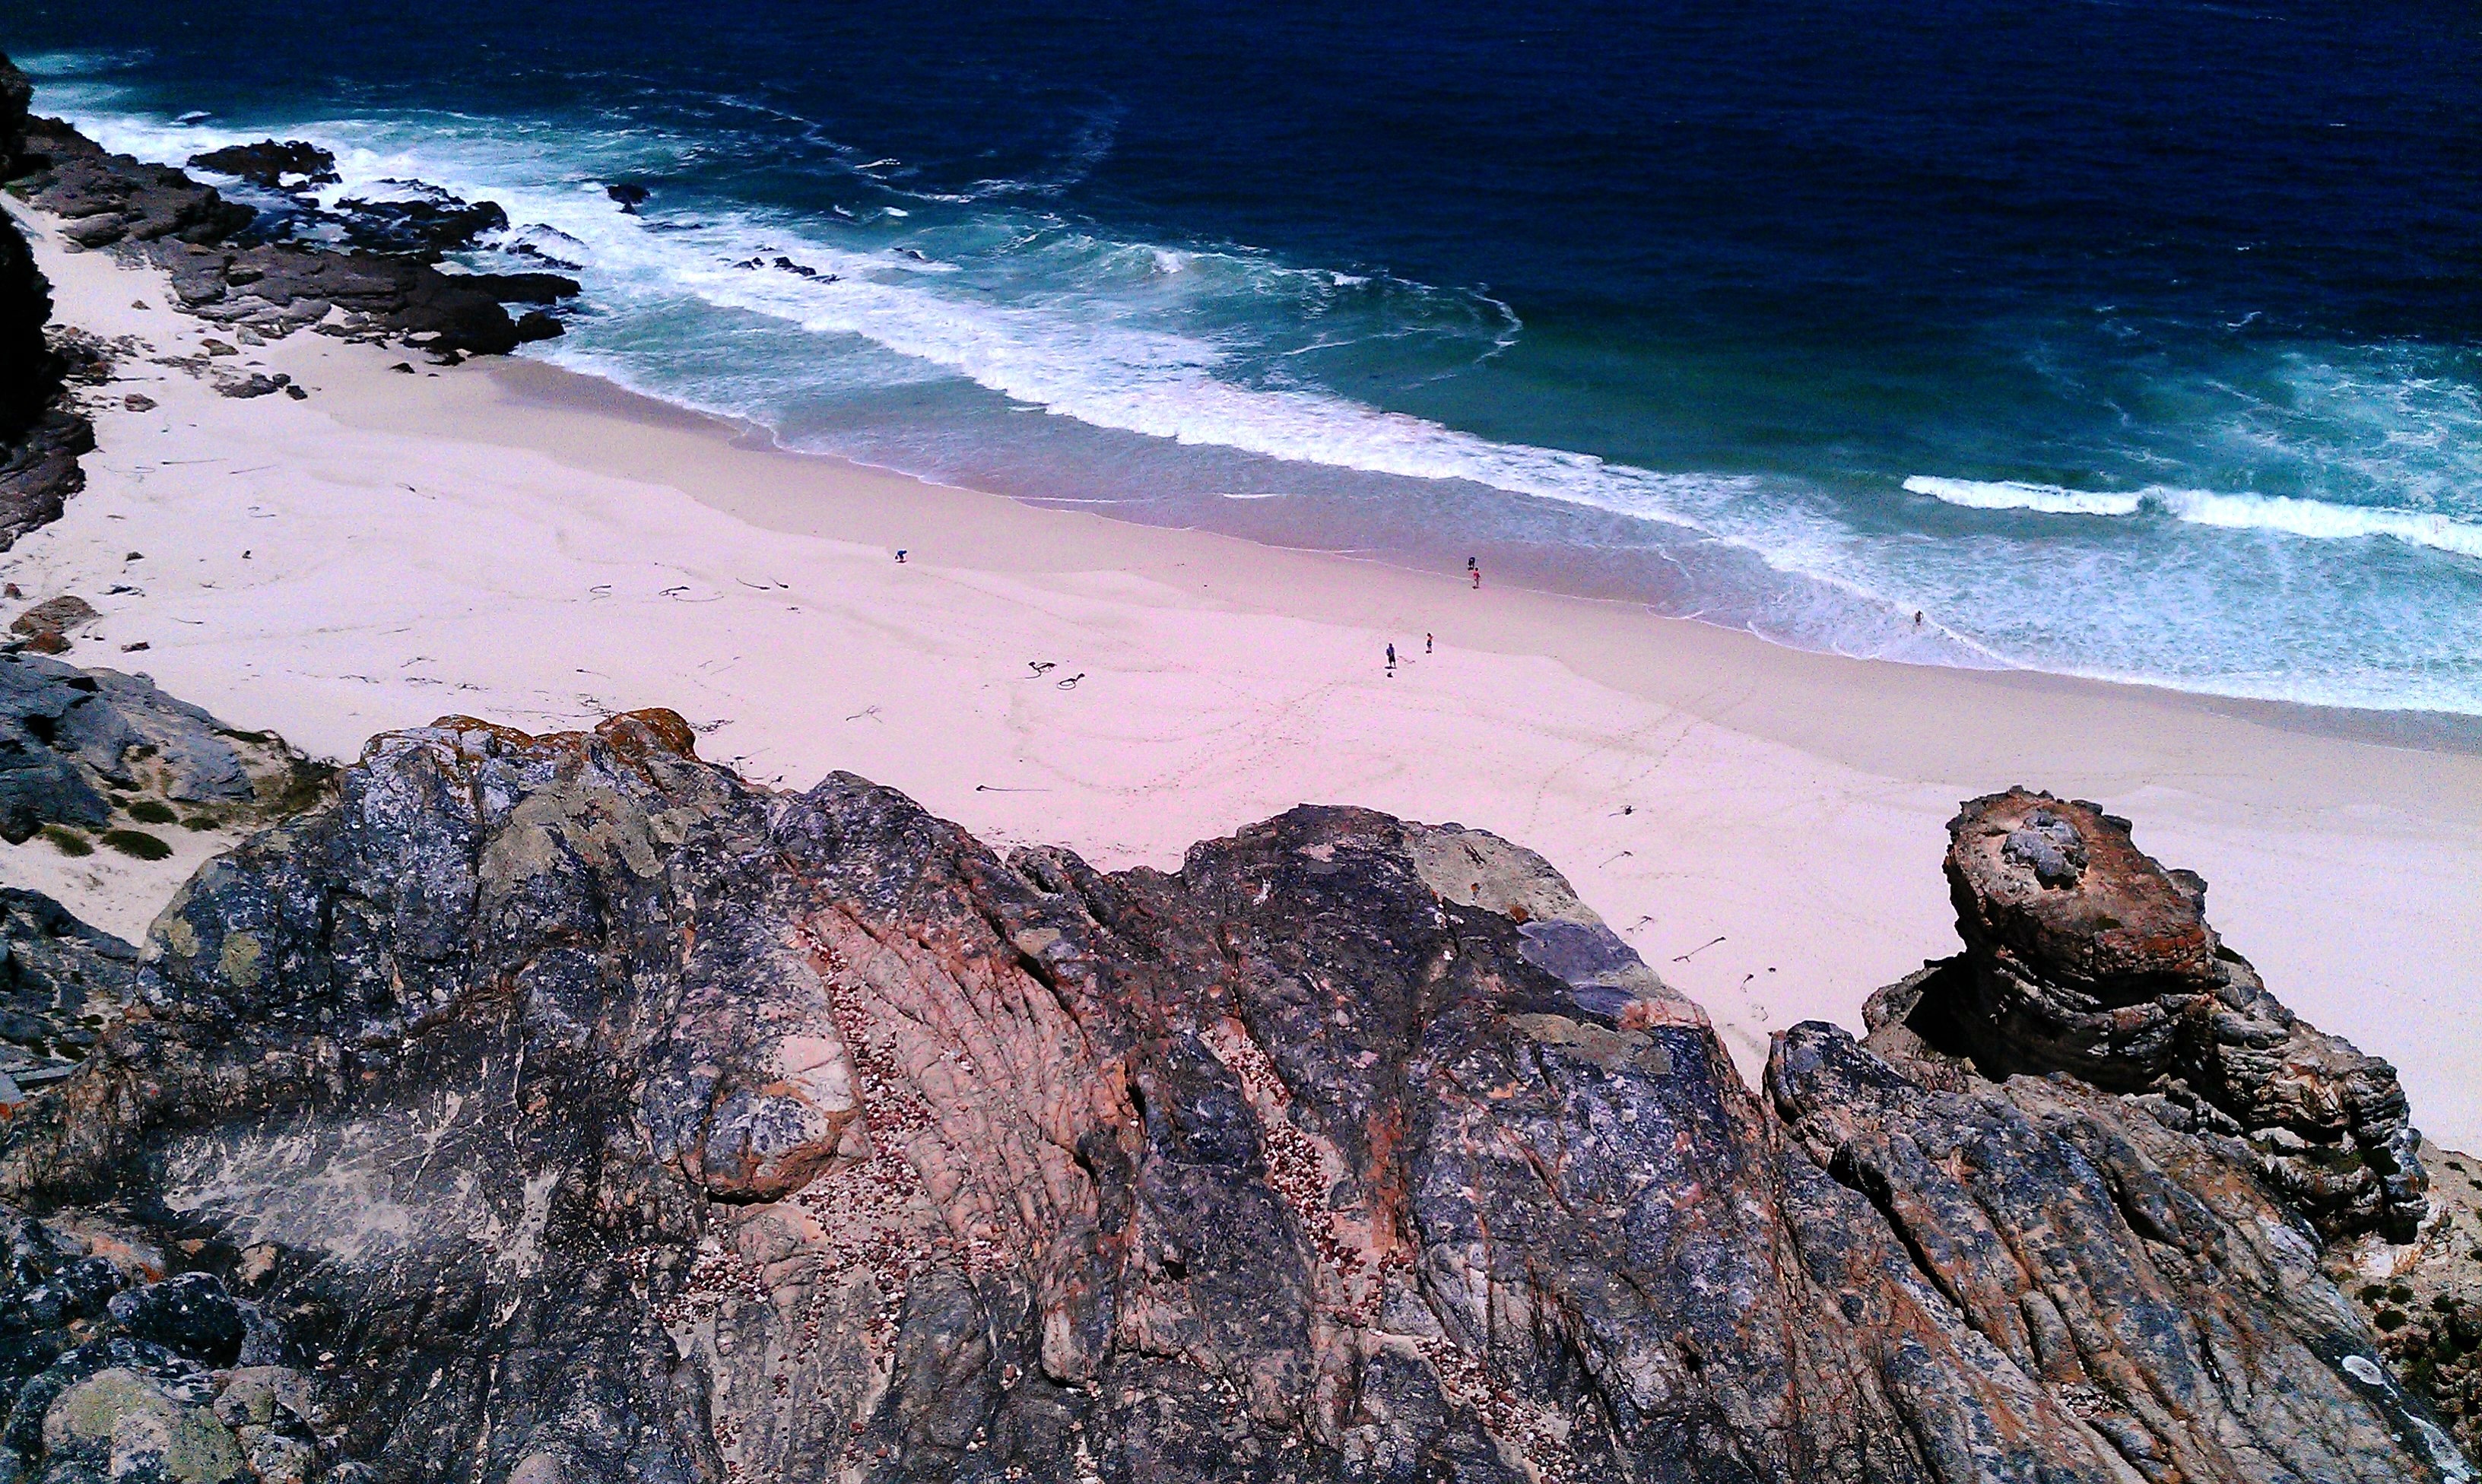
beach, landscape, sea, coast, water, rock, ocean, shore, wave, cliff, holiday, bay, terrain, material, body of water, geology, booked, cape, south africa, sea bay, beautiful beaches, cape point, diaz beach, wind wave